Dinesh D'Souza

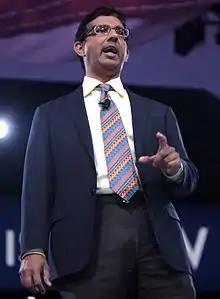
D'Souza at CPAC 2016 in Washington, D.C.

D'Souza wrote and co-directed the documentary-style polemical film "". Through interviews and reenactments, the film compares the similarities in the lives of D'Souza and President Barack Obama. D'Souza suggested that early influences on Obama affected the decisions he made as president. The film's tagline is "Love him or hate him, you don't know him." The film has been criticized on the grounds that what D'Souza claims to be an investigation of Obama includes considerable projection, speculation, and selective borrowing from Obama's autobiography, to prove D'Souza's own narrative. In a "Fact Check" of the film, the Associated Press found that D'Souza provided little or no evidence for most of his claims, noted that several allegations were factually false, and described the film's central thesis as "almost entirely subjective and a logical stretch at best."